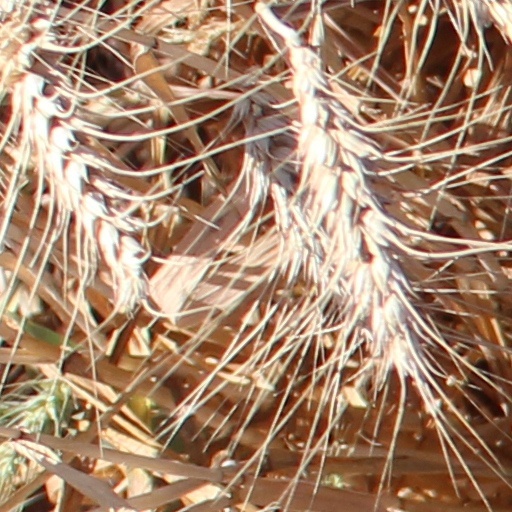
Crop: wheat